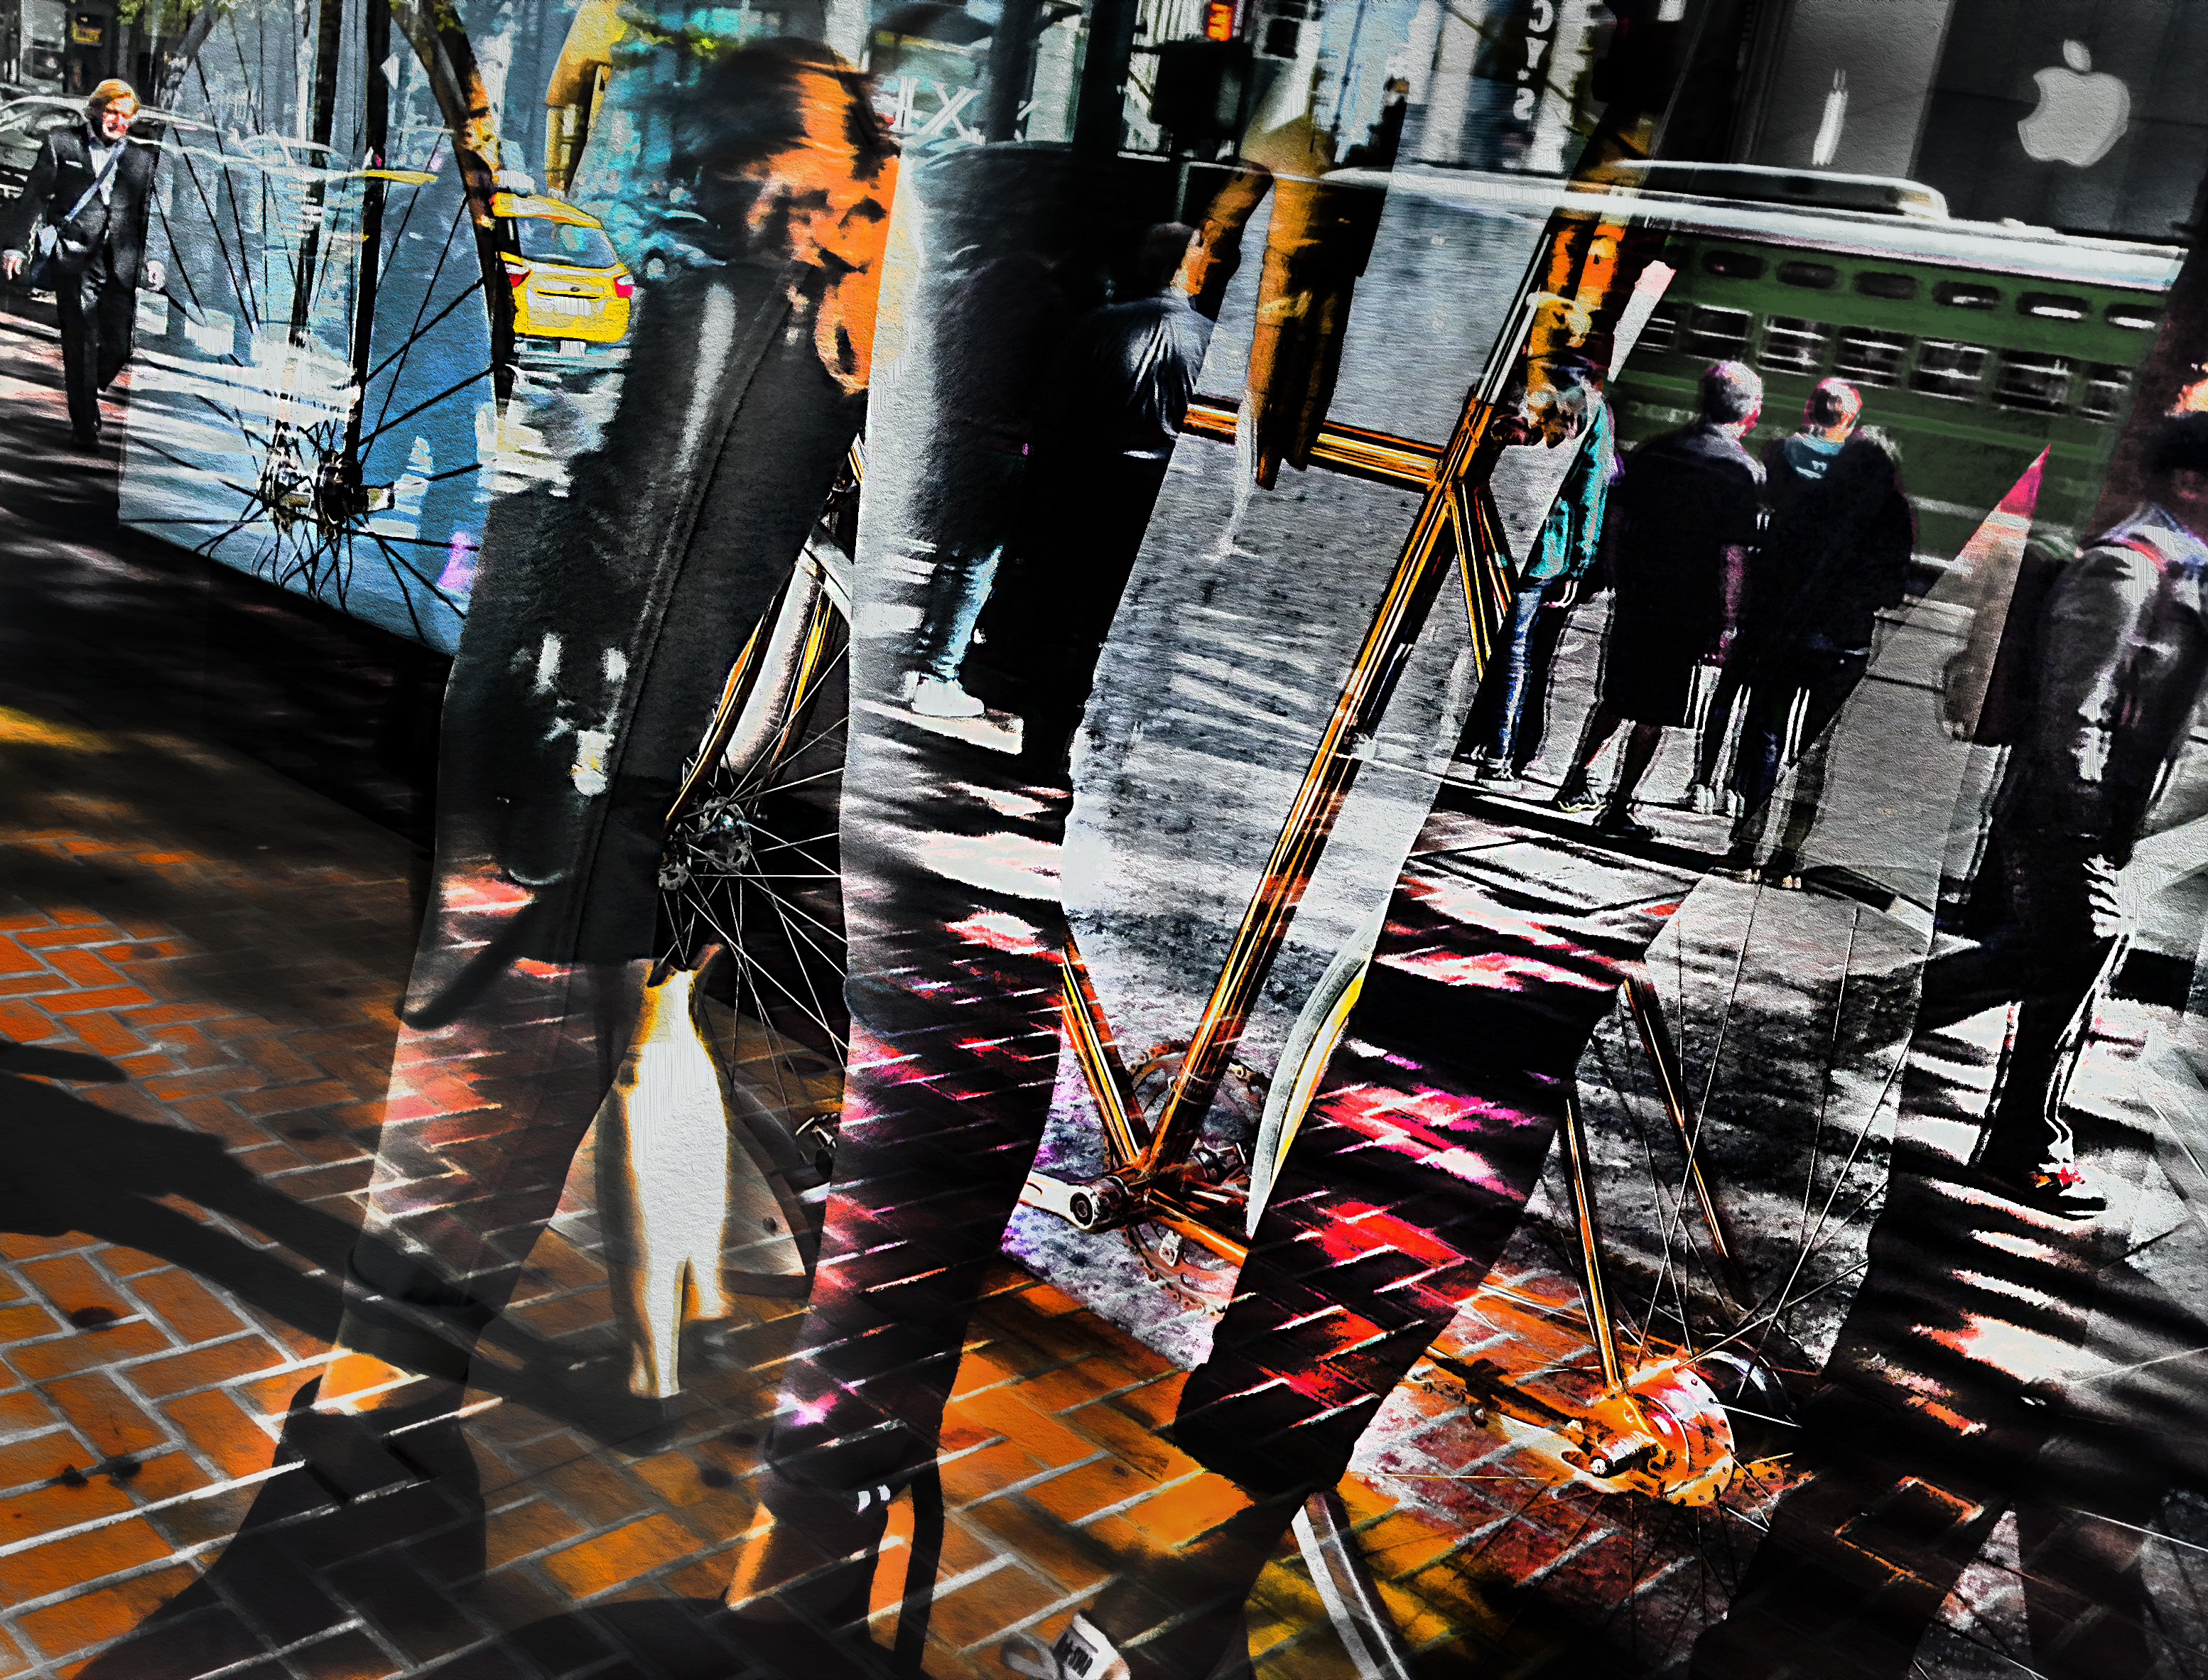
street, sidewalk, crowd, reflection, art, sanfrancisco, comics, sliderssunday, storewindow, martestreet